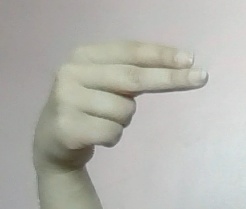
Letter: ain